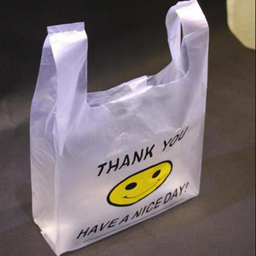
Label: plasticbags